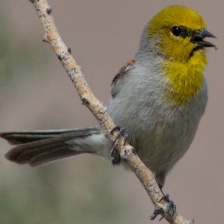
Species: VERDIN
Scientific name: AURIPARUS FLAVICEPS